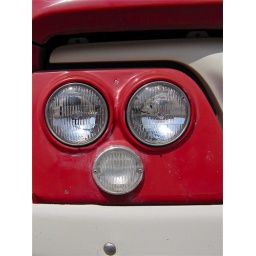
Old Dodge 200 truck sitting across the street from where a friend of mine lives, in Olathe, KS.